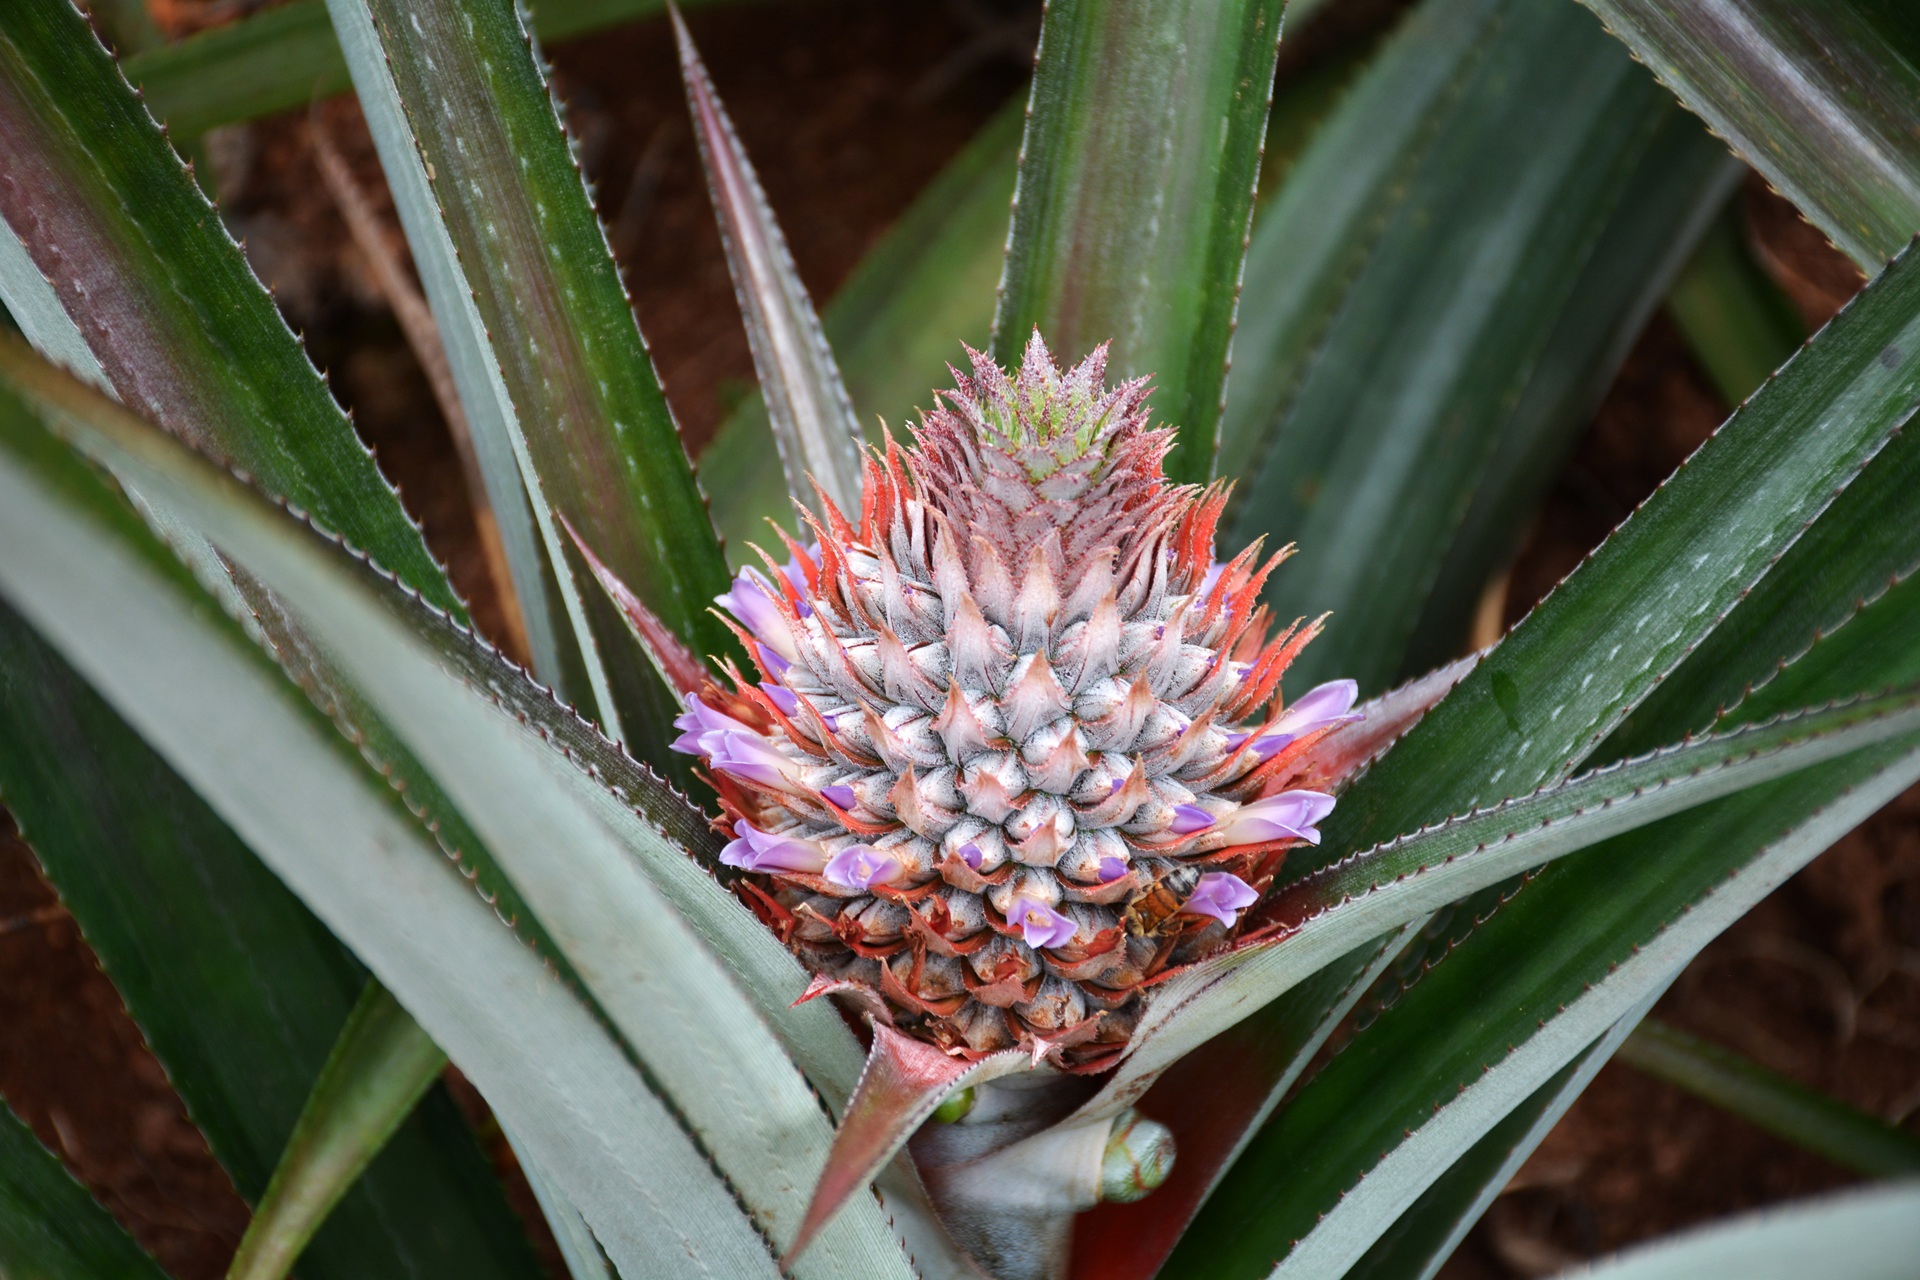
tree, nature, grass, prickly, plant, leaf, flower, green, produce, botany, flora, pineapple, wildflower, close up, aloe, exotic, macro photography, flowering plant, south sea, pineapple plant, grass family, plant stem, land plant, thorns spines and prickles, arecales